Nucleophilic substitution

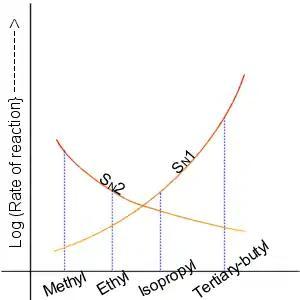
A graph showing the relative reactivities of the different alkyl halides towards S1 and S2 reactions (also see Table 1).

In 1935, Edward D. Hughes and Sir Christopher Ingold studied nucleophilic substitution reactions of alkyl halides and related compounds. They proposed that there were two main mechanisms at work, both of them competing with each other. The two main mechanisms were the S1 reaction and the S2 reaction, where "S" stands for substitution, "N" stands for nucleophilic, and the number represents the kinetic order of the reaction.